Buxton lime industry

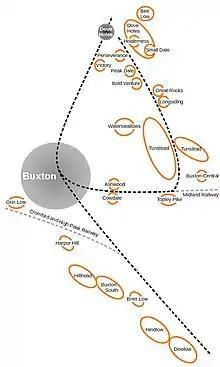
Map of Buxton's limestone quarries and freight railways

The Buxton lime industry has been important for the development of the town of Buxton in Derbyshire, England, and it has shaped the landscape around the town.